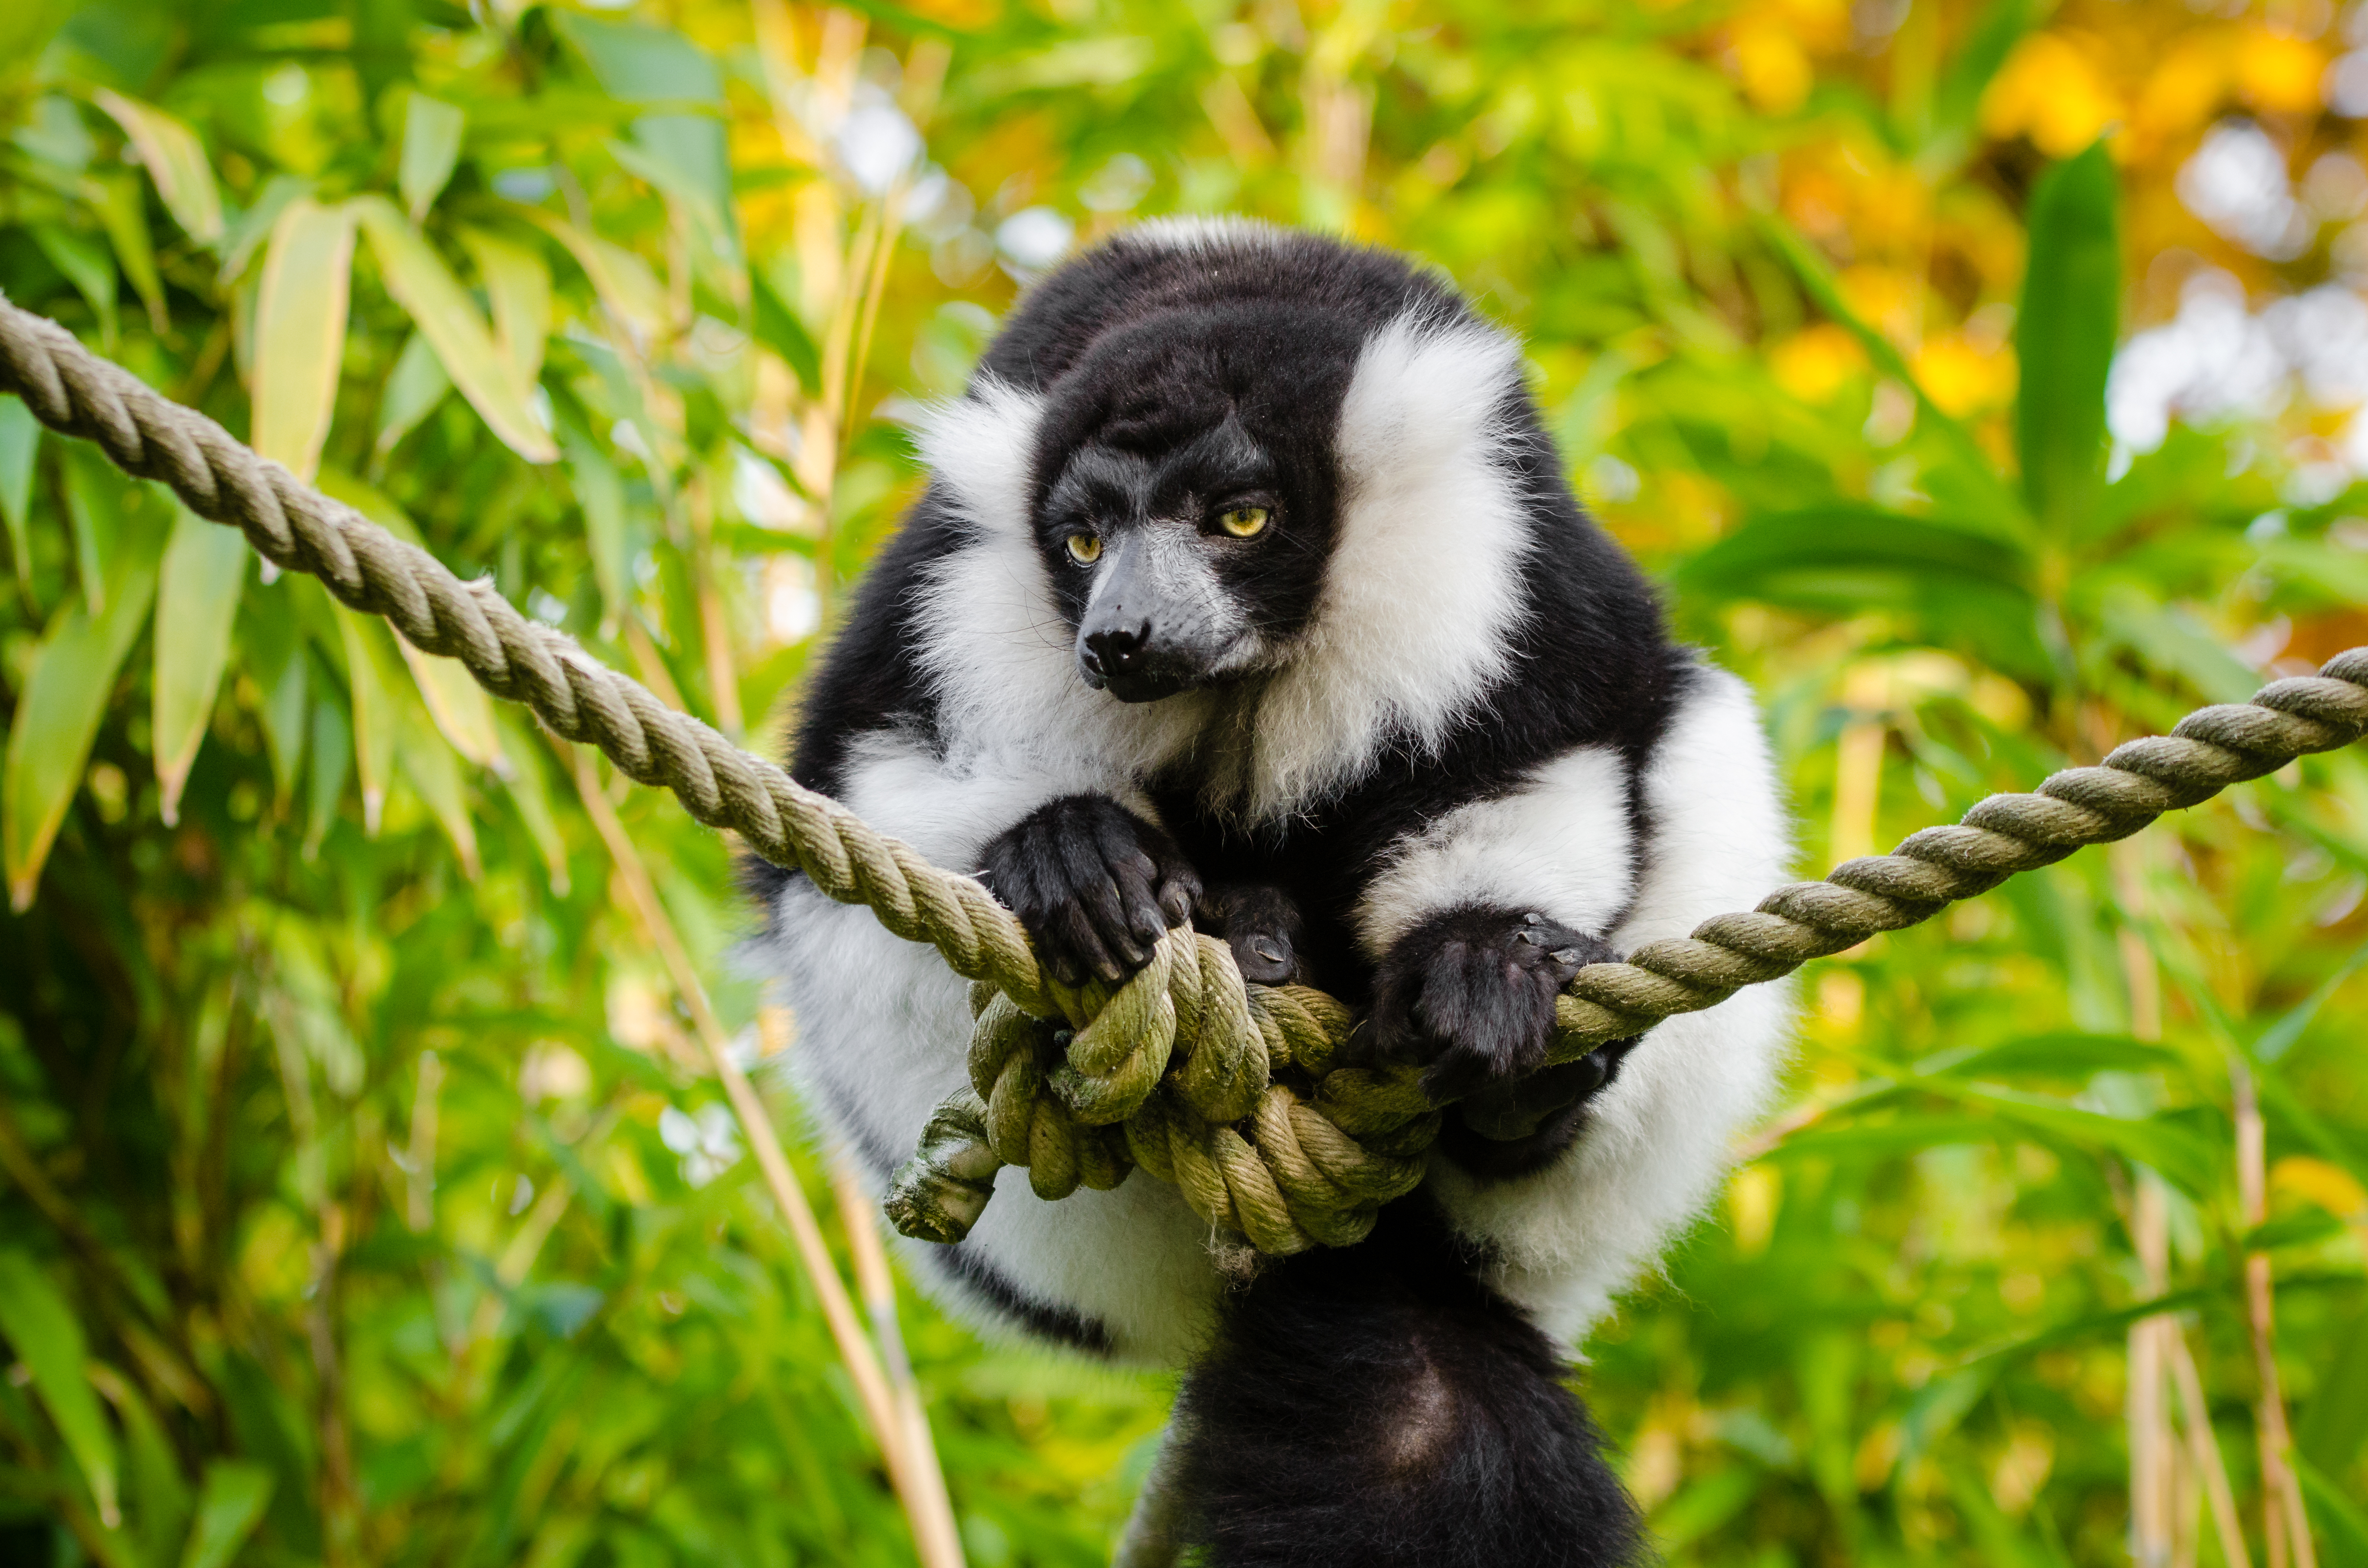
nature, branch, wildlife, zoo, jungle, mammal, fauna, primate, gibbon, vertebrate, habitat, lemur, macaque, old world monkey, natural environment, new world monkey